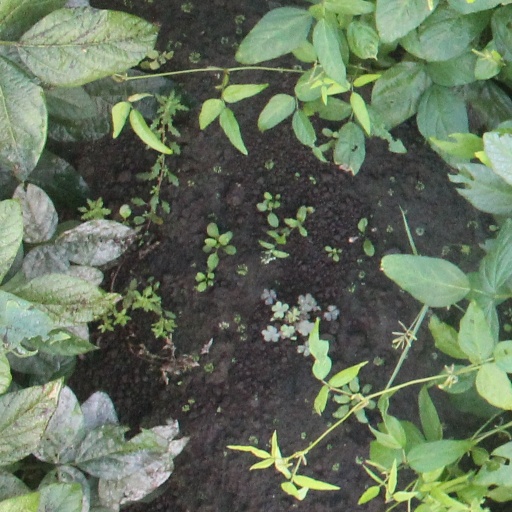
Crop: soybean